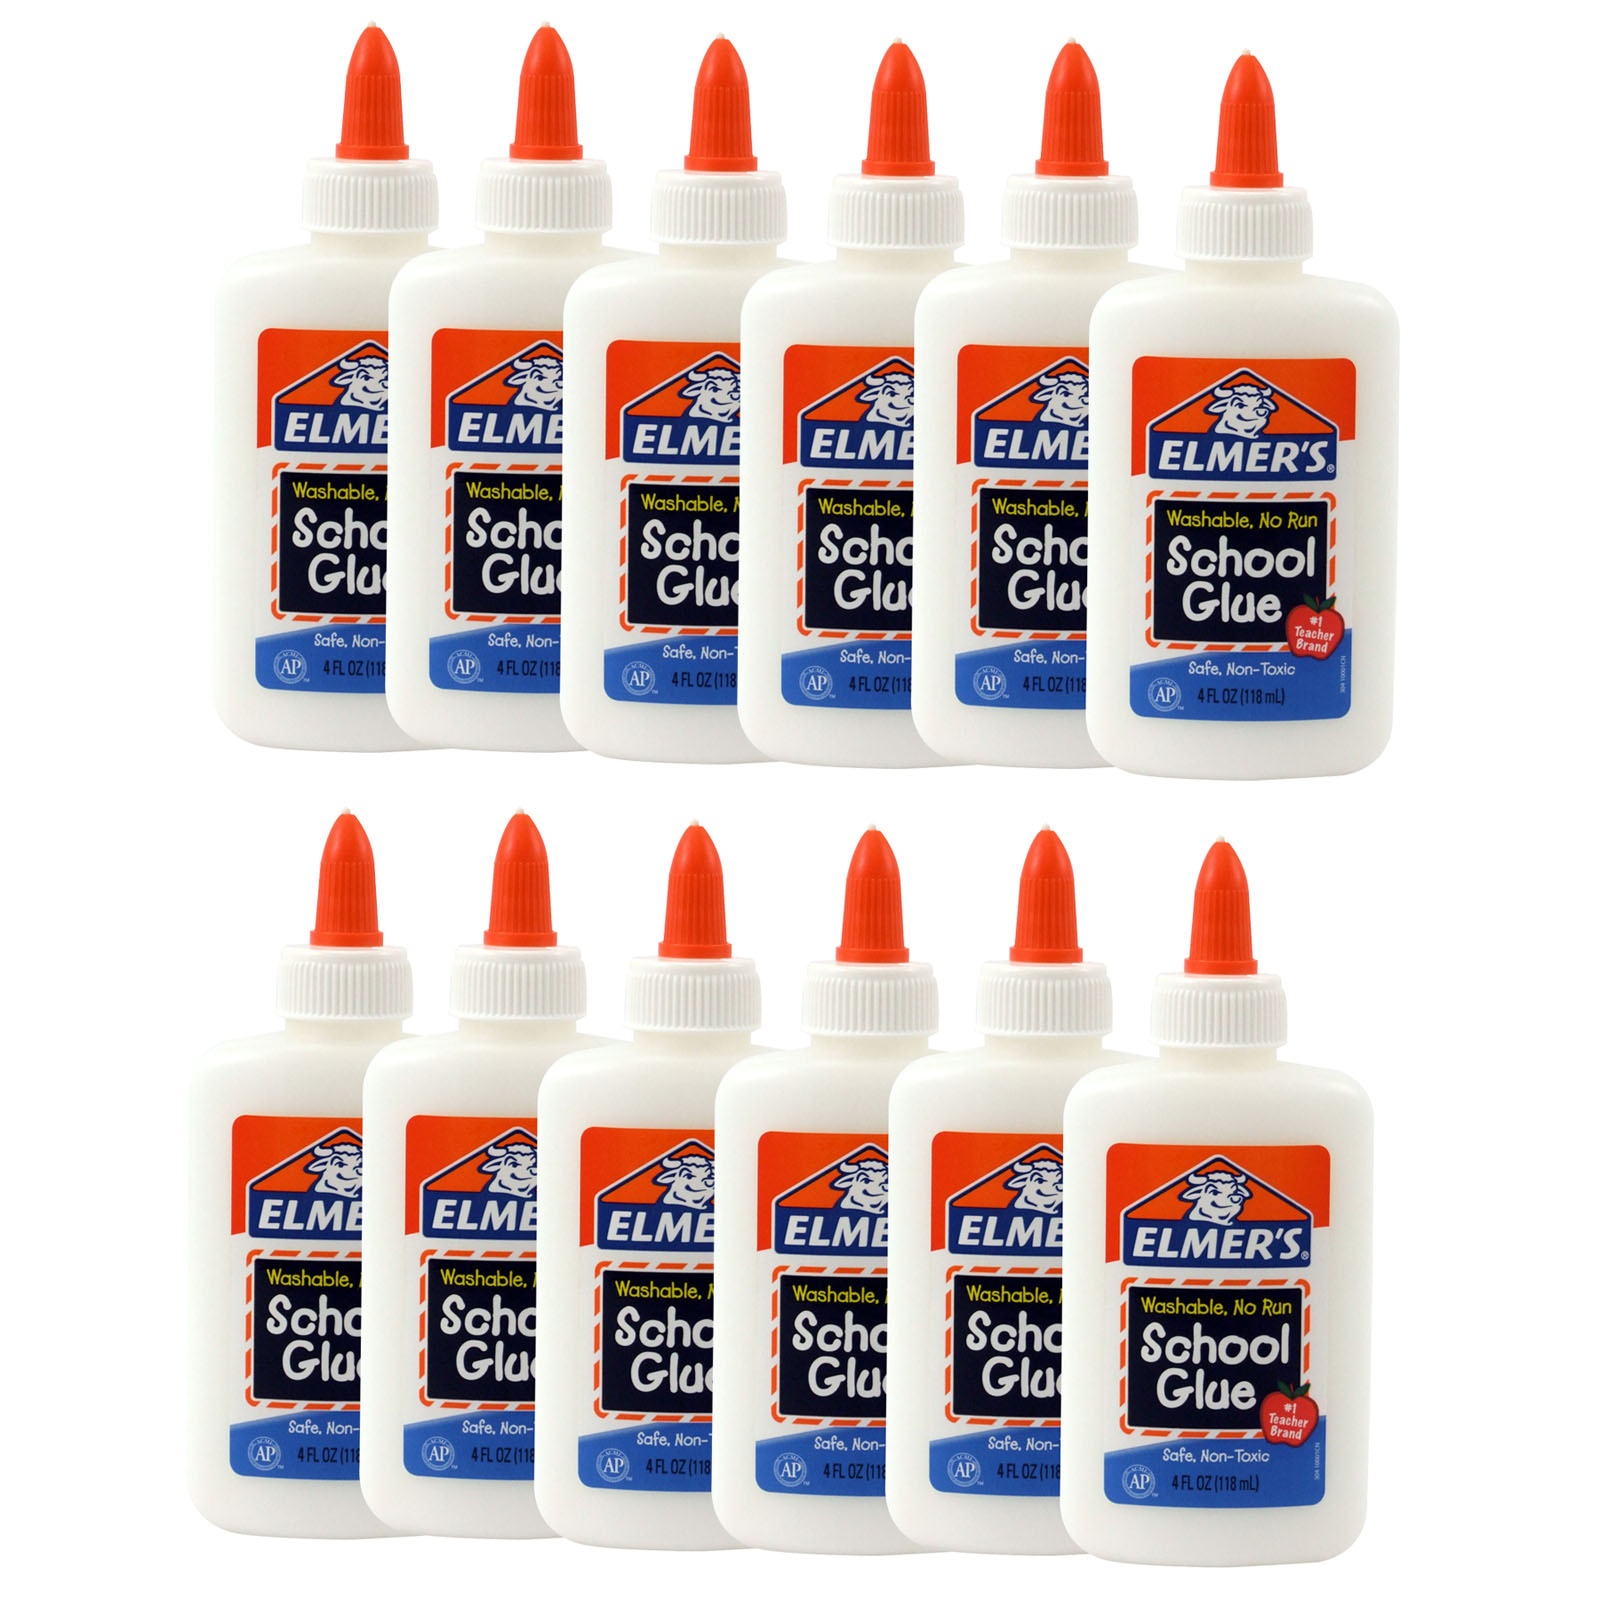
Washable School Glue, 4 oz. Bottle, Pack of 12
Children can easily attach items to paper, wood, cloth, pottery, and more with the non-toxic adhesive of Elmer's Washable School Glue. Specially formulated to be washable and easy for kids to use, Elmer's School Glue is perfect for school projects and home arts and crafts. This glue is adjustable before setting and does not run, delivering reliable results with every use. Elmer's Washable No-run School Glue is easy to use and stays where you put it. It is safe, non-toxic and washable, so accidental messes mean easy clean-up. Unleash your child's creative imagination as they bond things together with Elmer's Washable School Glue. Each bottle contains 4 oz. Sold as 12 bottles of glue. Key Features : i : Safe, washable & non-toxic formula ii : Ideal for creating slime, crafting & school projects iii : Perfect for paper, wood, fabric, ceramics, and more iv : No-run formula easy for kids to use v : Great for home and school use
Brand: Elmer's®
Category: Arts & Entertainment > Hobbies & Creative Arts > Arts & Crafts > Art & Crafting Materials > Crafting Adhesives & Magnets > Craft & Office Glue > Liquid Glue